Dorset knob

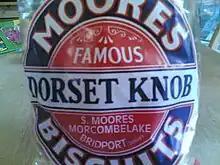
Package of Dorset Knob biscuits

A Dorset knob is a kind of hard, dry, savoury biscuit from Dorset which is very crumbly and has the consistency of very dry stale bread or rusks.